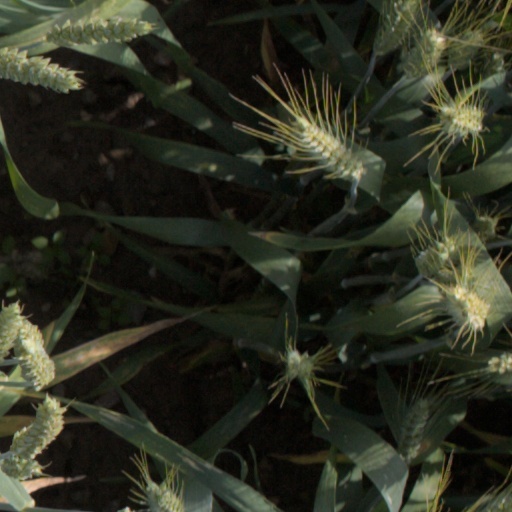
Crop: wheat